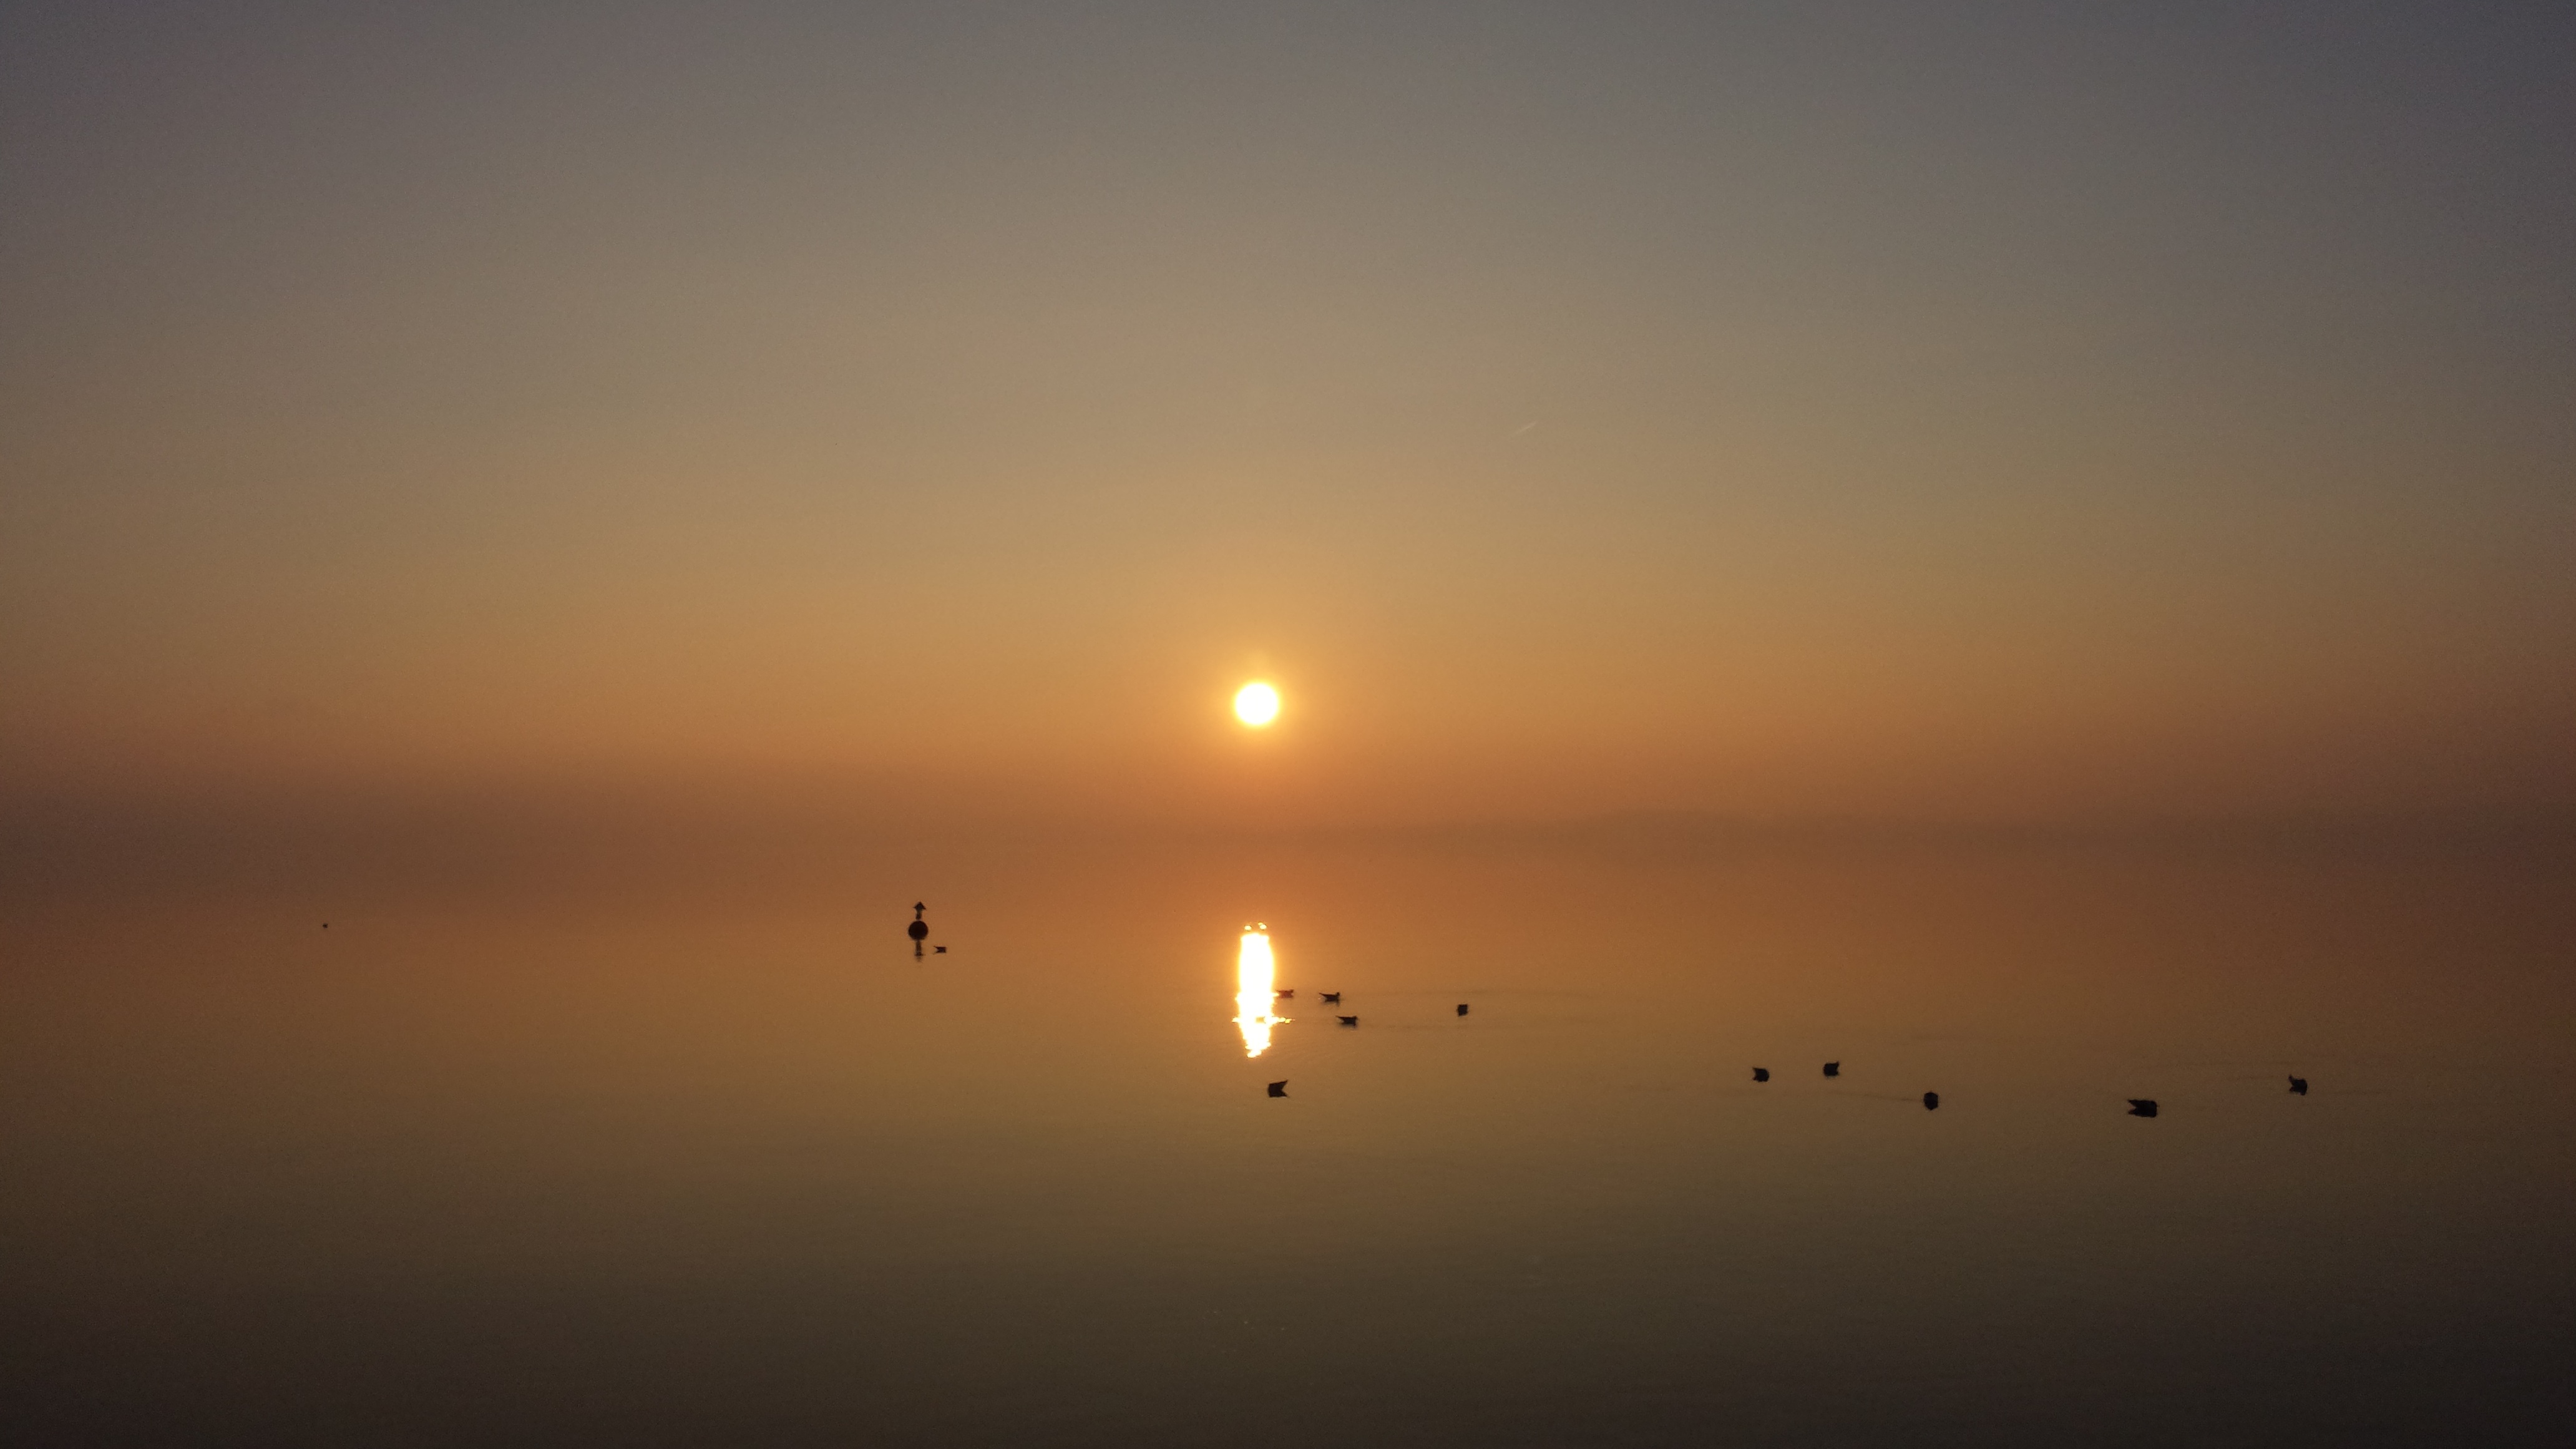
sea, horizon, sun, fog, sunrise, sunset, mist, sunlight, morning, lake, dawn, atmosphere, train, dusk, evening, twilight, reflection, switzerland, mood, abendstimmung, afterglow, atmospheric phenomenon